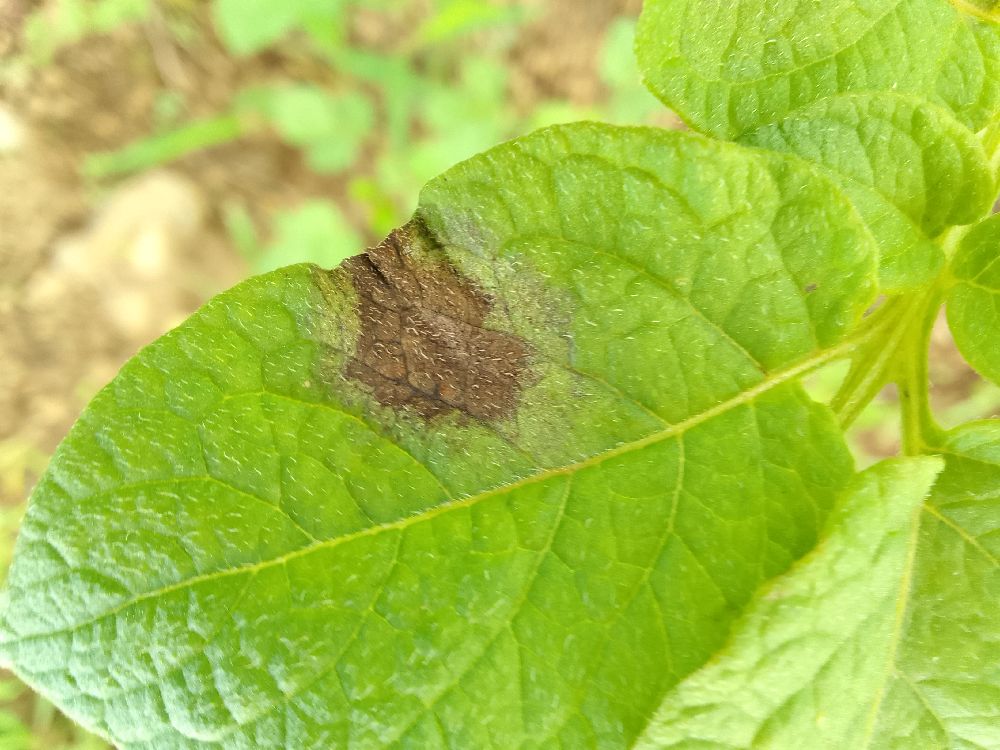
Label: Late blight